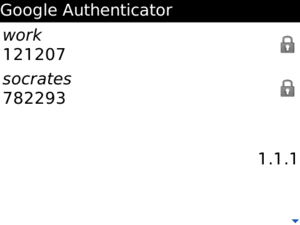
Google Authenticator est un logiciel de génération de mots de passe à usage unique permettant l’authentification à deux facteurs, développé par Google. Le logiciel fournit un nombre de 6 chiffres que l'utilisateur doit donner lors de son authentification, en plus de son pseudo et de son mot de passe. Développé à l'origine pour les services Google, le logiciel permet de s'authentifier sur des services tiers tels que LastPass, Discord ou Dropbox.